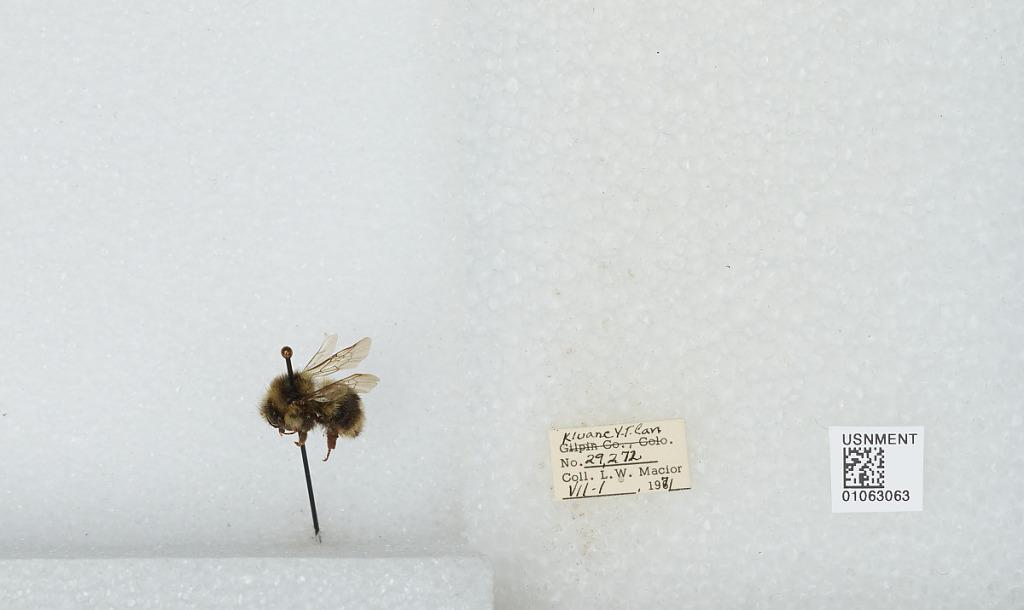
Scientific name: Bombus bifarius nearcticus
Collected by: L. Macior
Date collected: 1971-7-1
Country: Canada
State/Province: Yukon Territory
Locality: Kluane
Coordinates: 60.75, -139.5